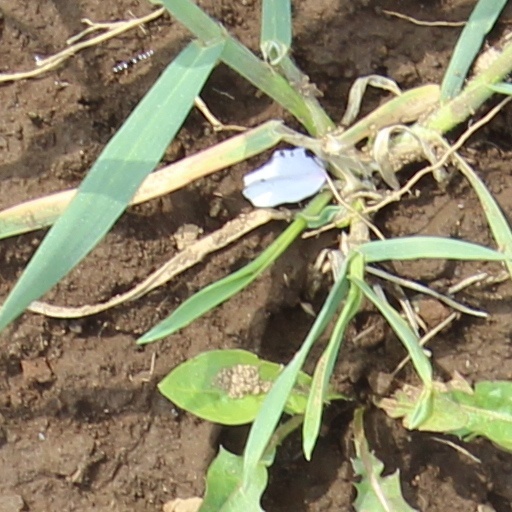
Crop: wheat